De Hoop, Ouddorp

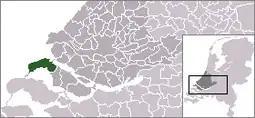
Location of Ouddorp in the Netherlands

De Hoop ("Hope") is a flour windmill in Ouddorp built in 1845 and fully renovated in 1984.